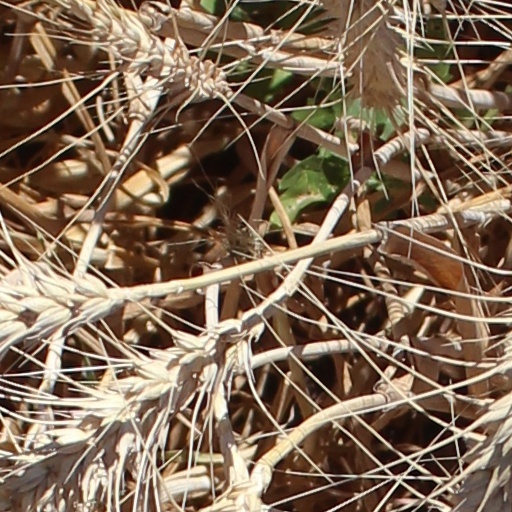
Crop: wheat